Mary Heath (politician)

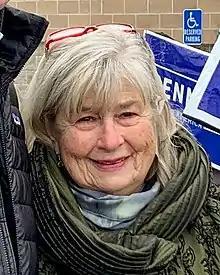
Mary Heath in 2020

Mary Sullivan Heath is an American educator and politician. She served as a member of the New Hampshire House of Representatives, representing Hillsborough 41, from 2013 to 2024. She is a Democrat and served as the House's Majority Floor Leader. She is the former dean of the School of Education at Southern New Hampshire University.